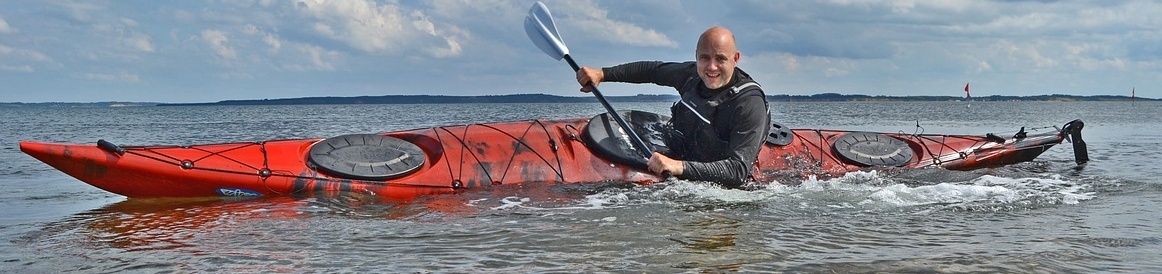
Vehicle type: Ships